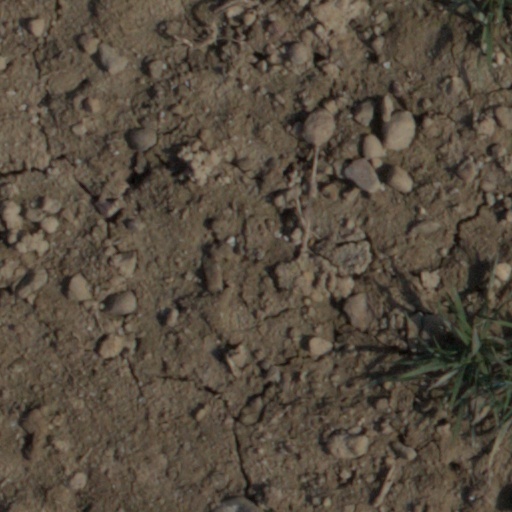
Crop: wheat